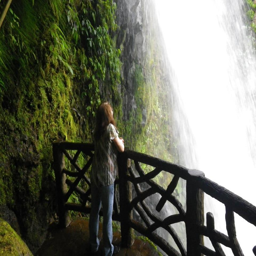
person gazing at a waterfall in the jungle